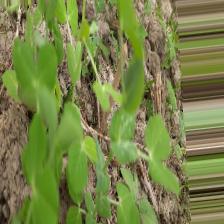
Label: Normal